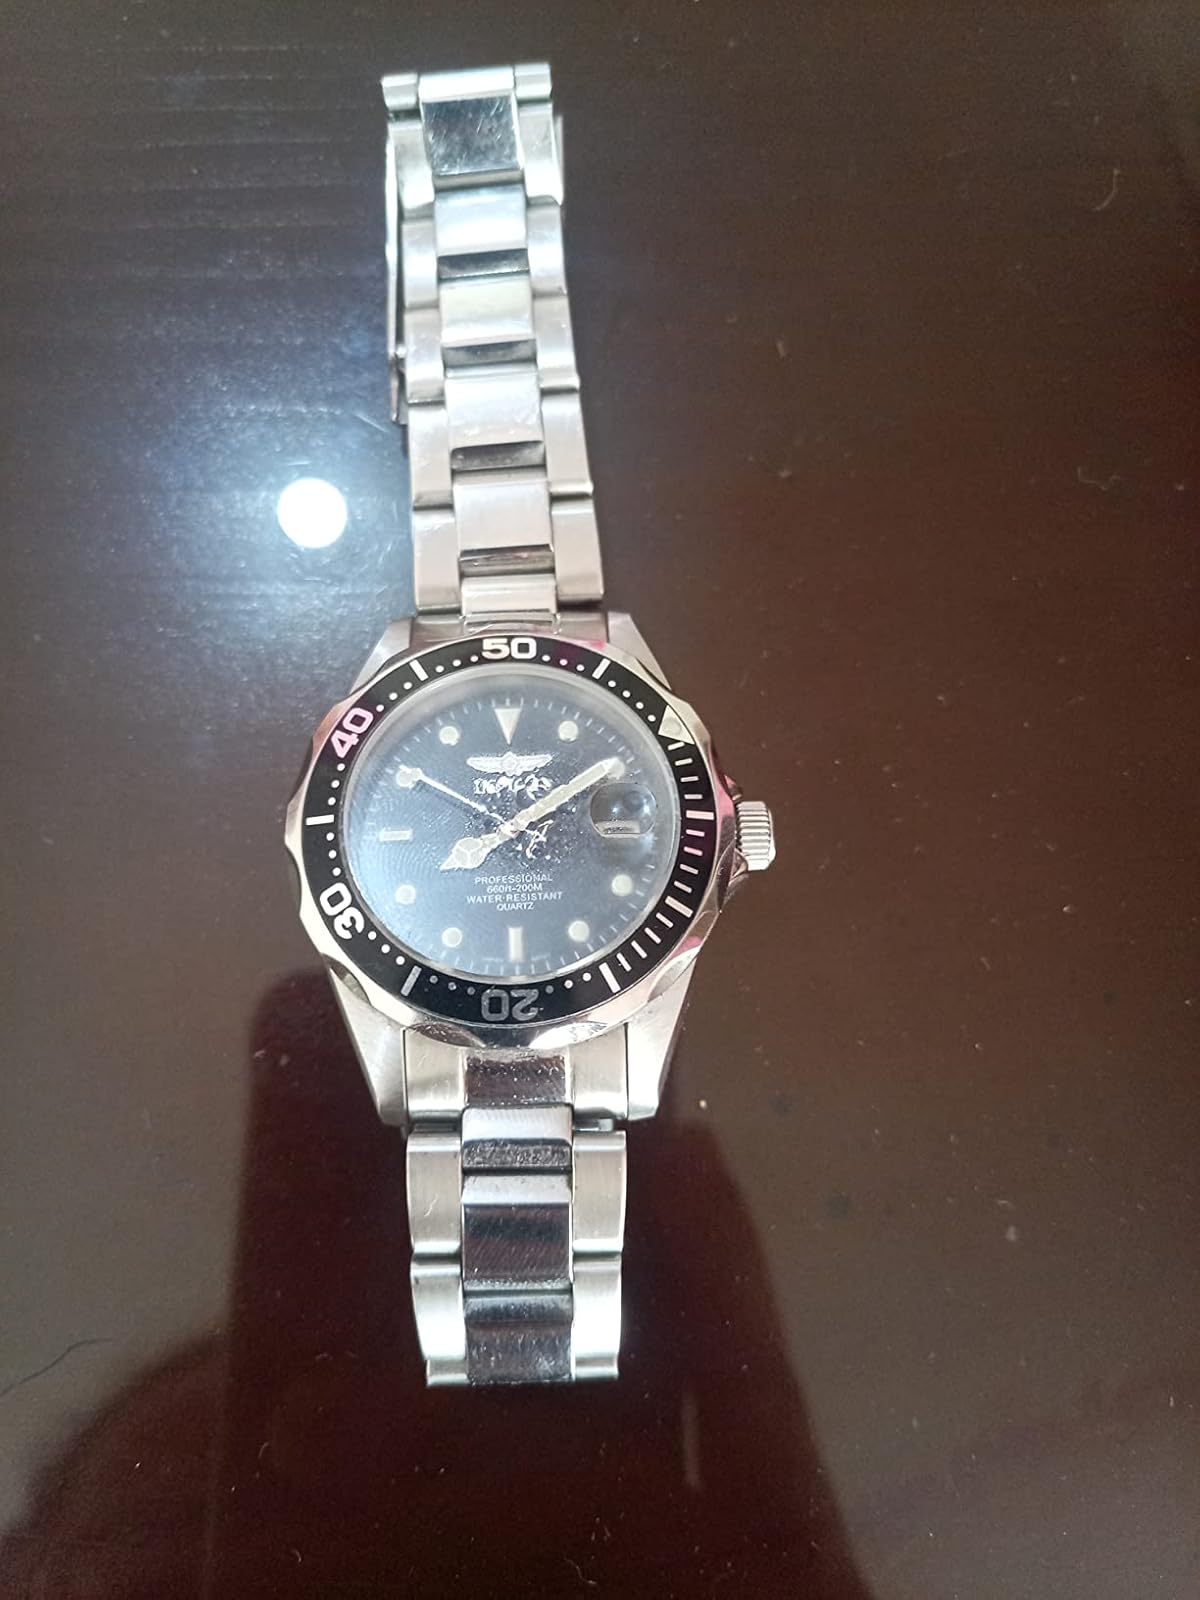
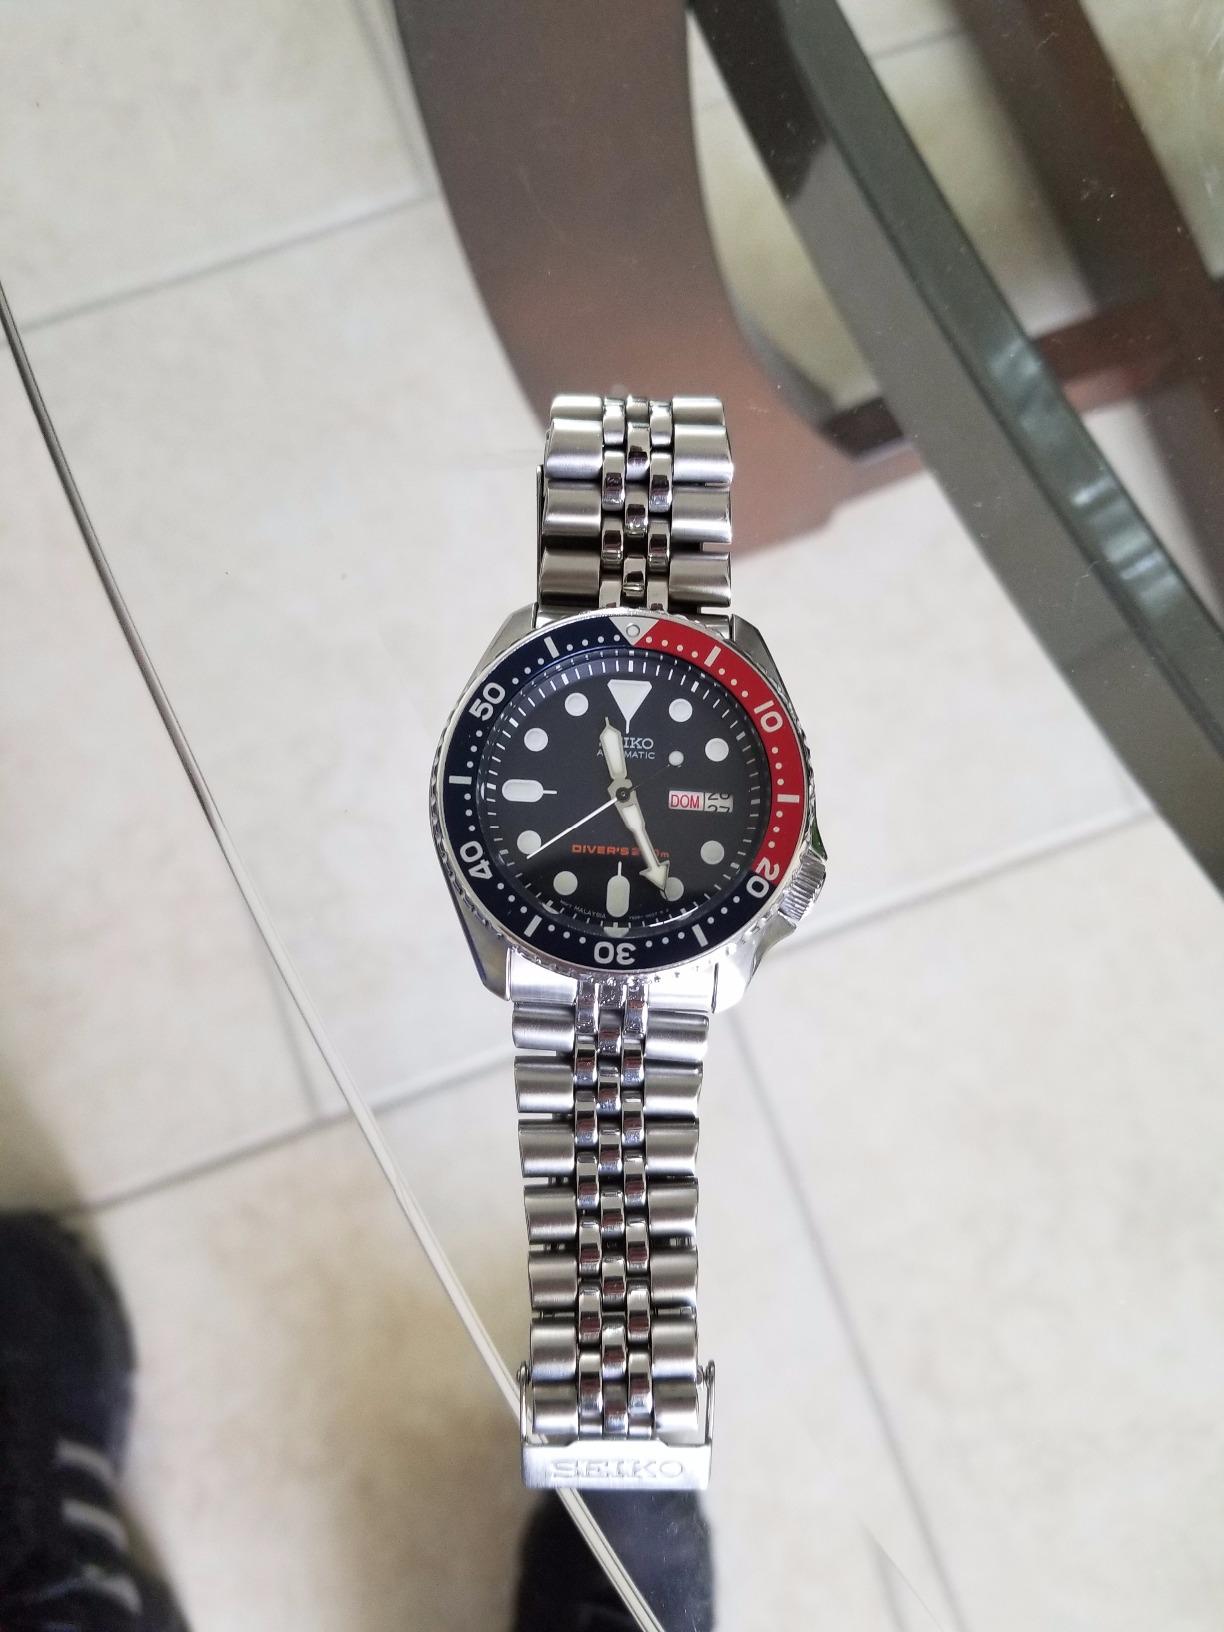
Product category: accessories_watch
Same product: no